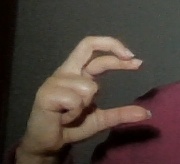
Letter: thal